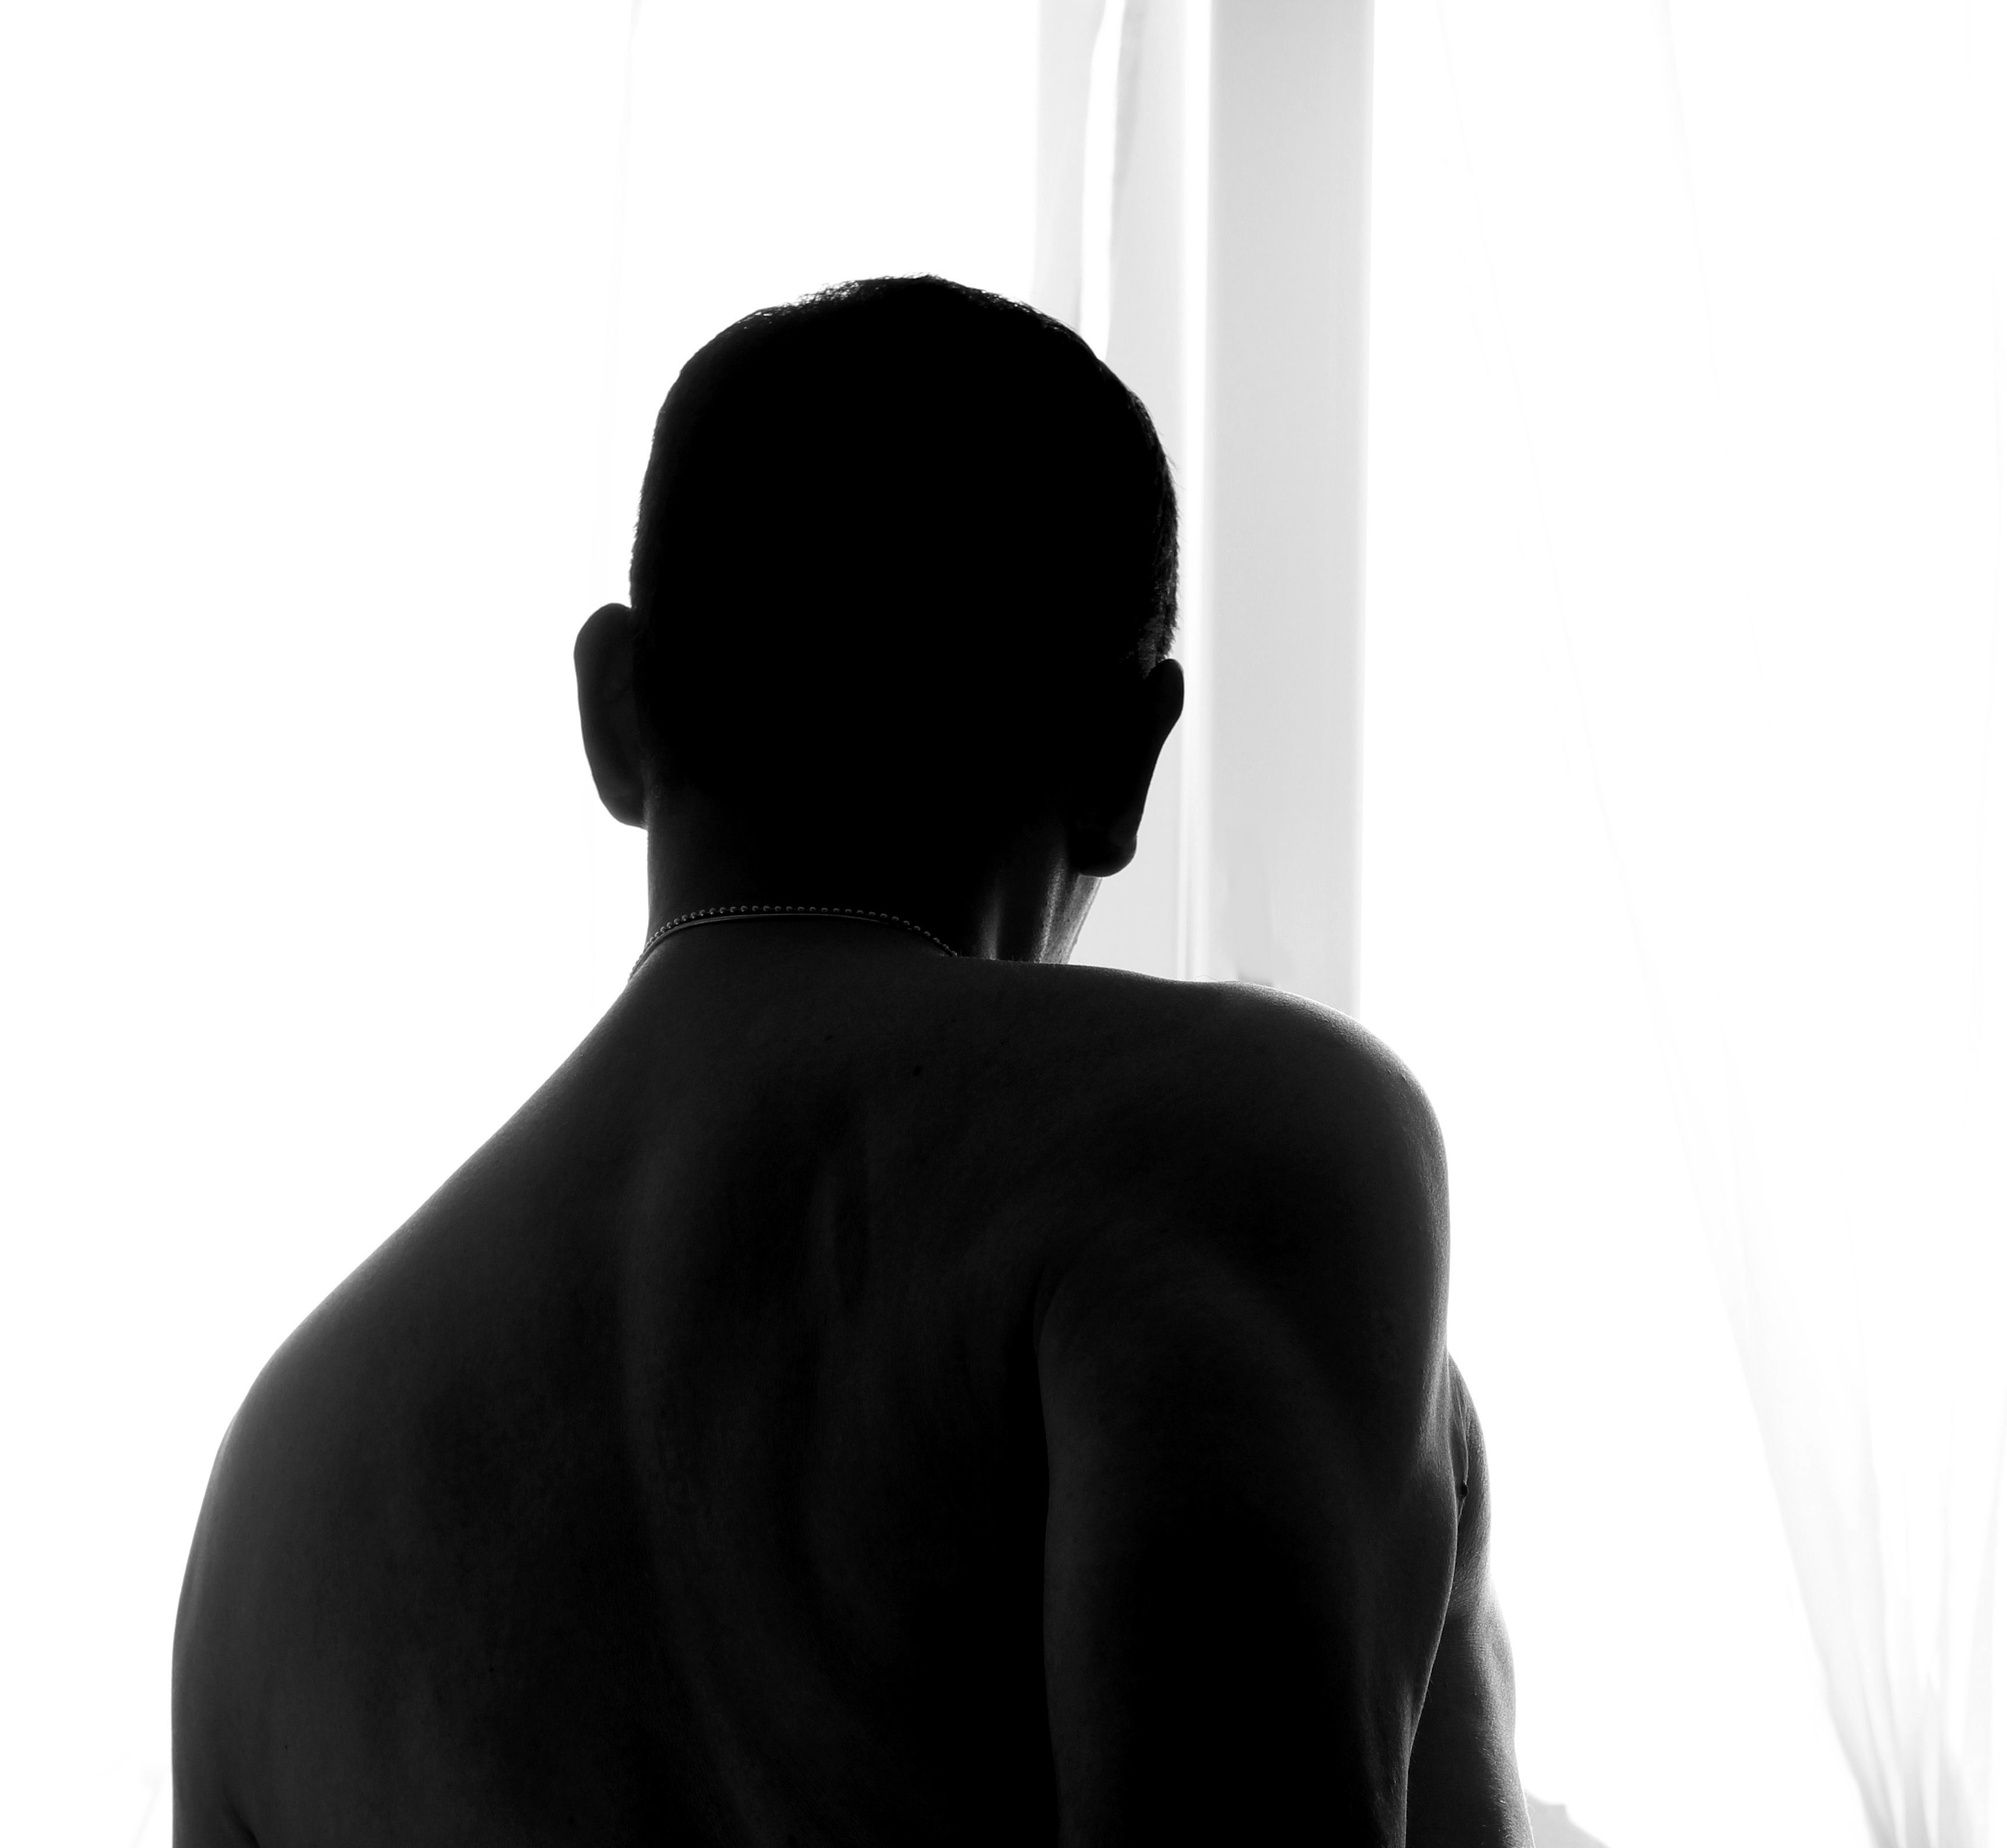
hand, man, silhouette, black and white, male, finger, sitting, black, monochrome, arm, brand, emotion, sense, monochrome photography, human positions